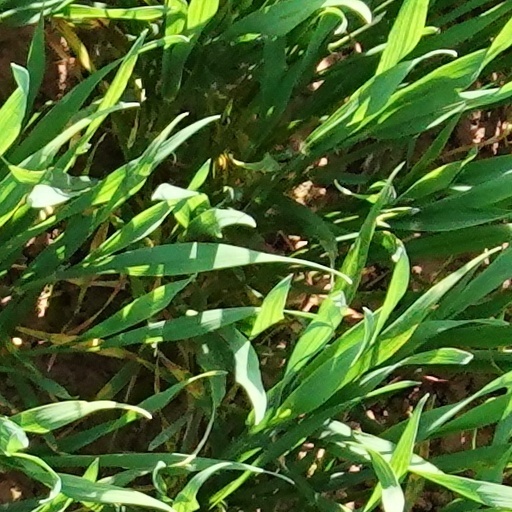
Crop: wheat